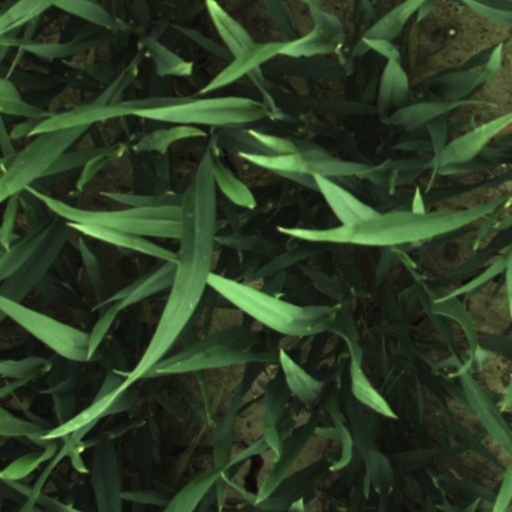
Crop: wheat